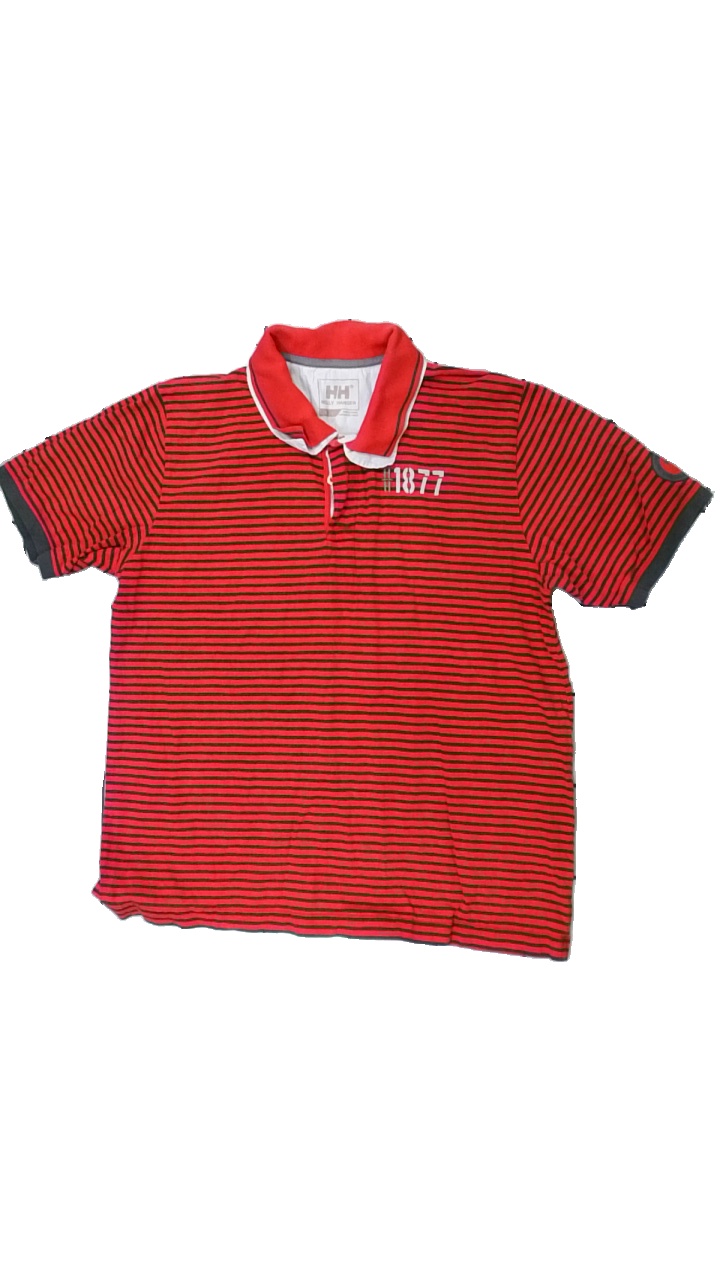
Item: Top (Men)
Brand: Helly Hansen
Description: randig pike med logga fram,bak, arm. urtvättad
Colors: Black, Red
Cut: Regular
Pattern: Striped
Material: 100% cotton
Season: All
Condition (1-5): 2
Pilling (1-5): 5
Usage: Remake
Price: <50